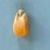
Maize quality: Good